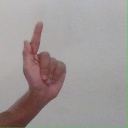
अक्षर: ळ